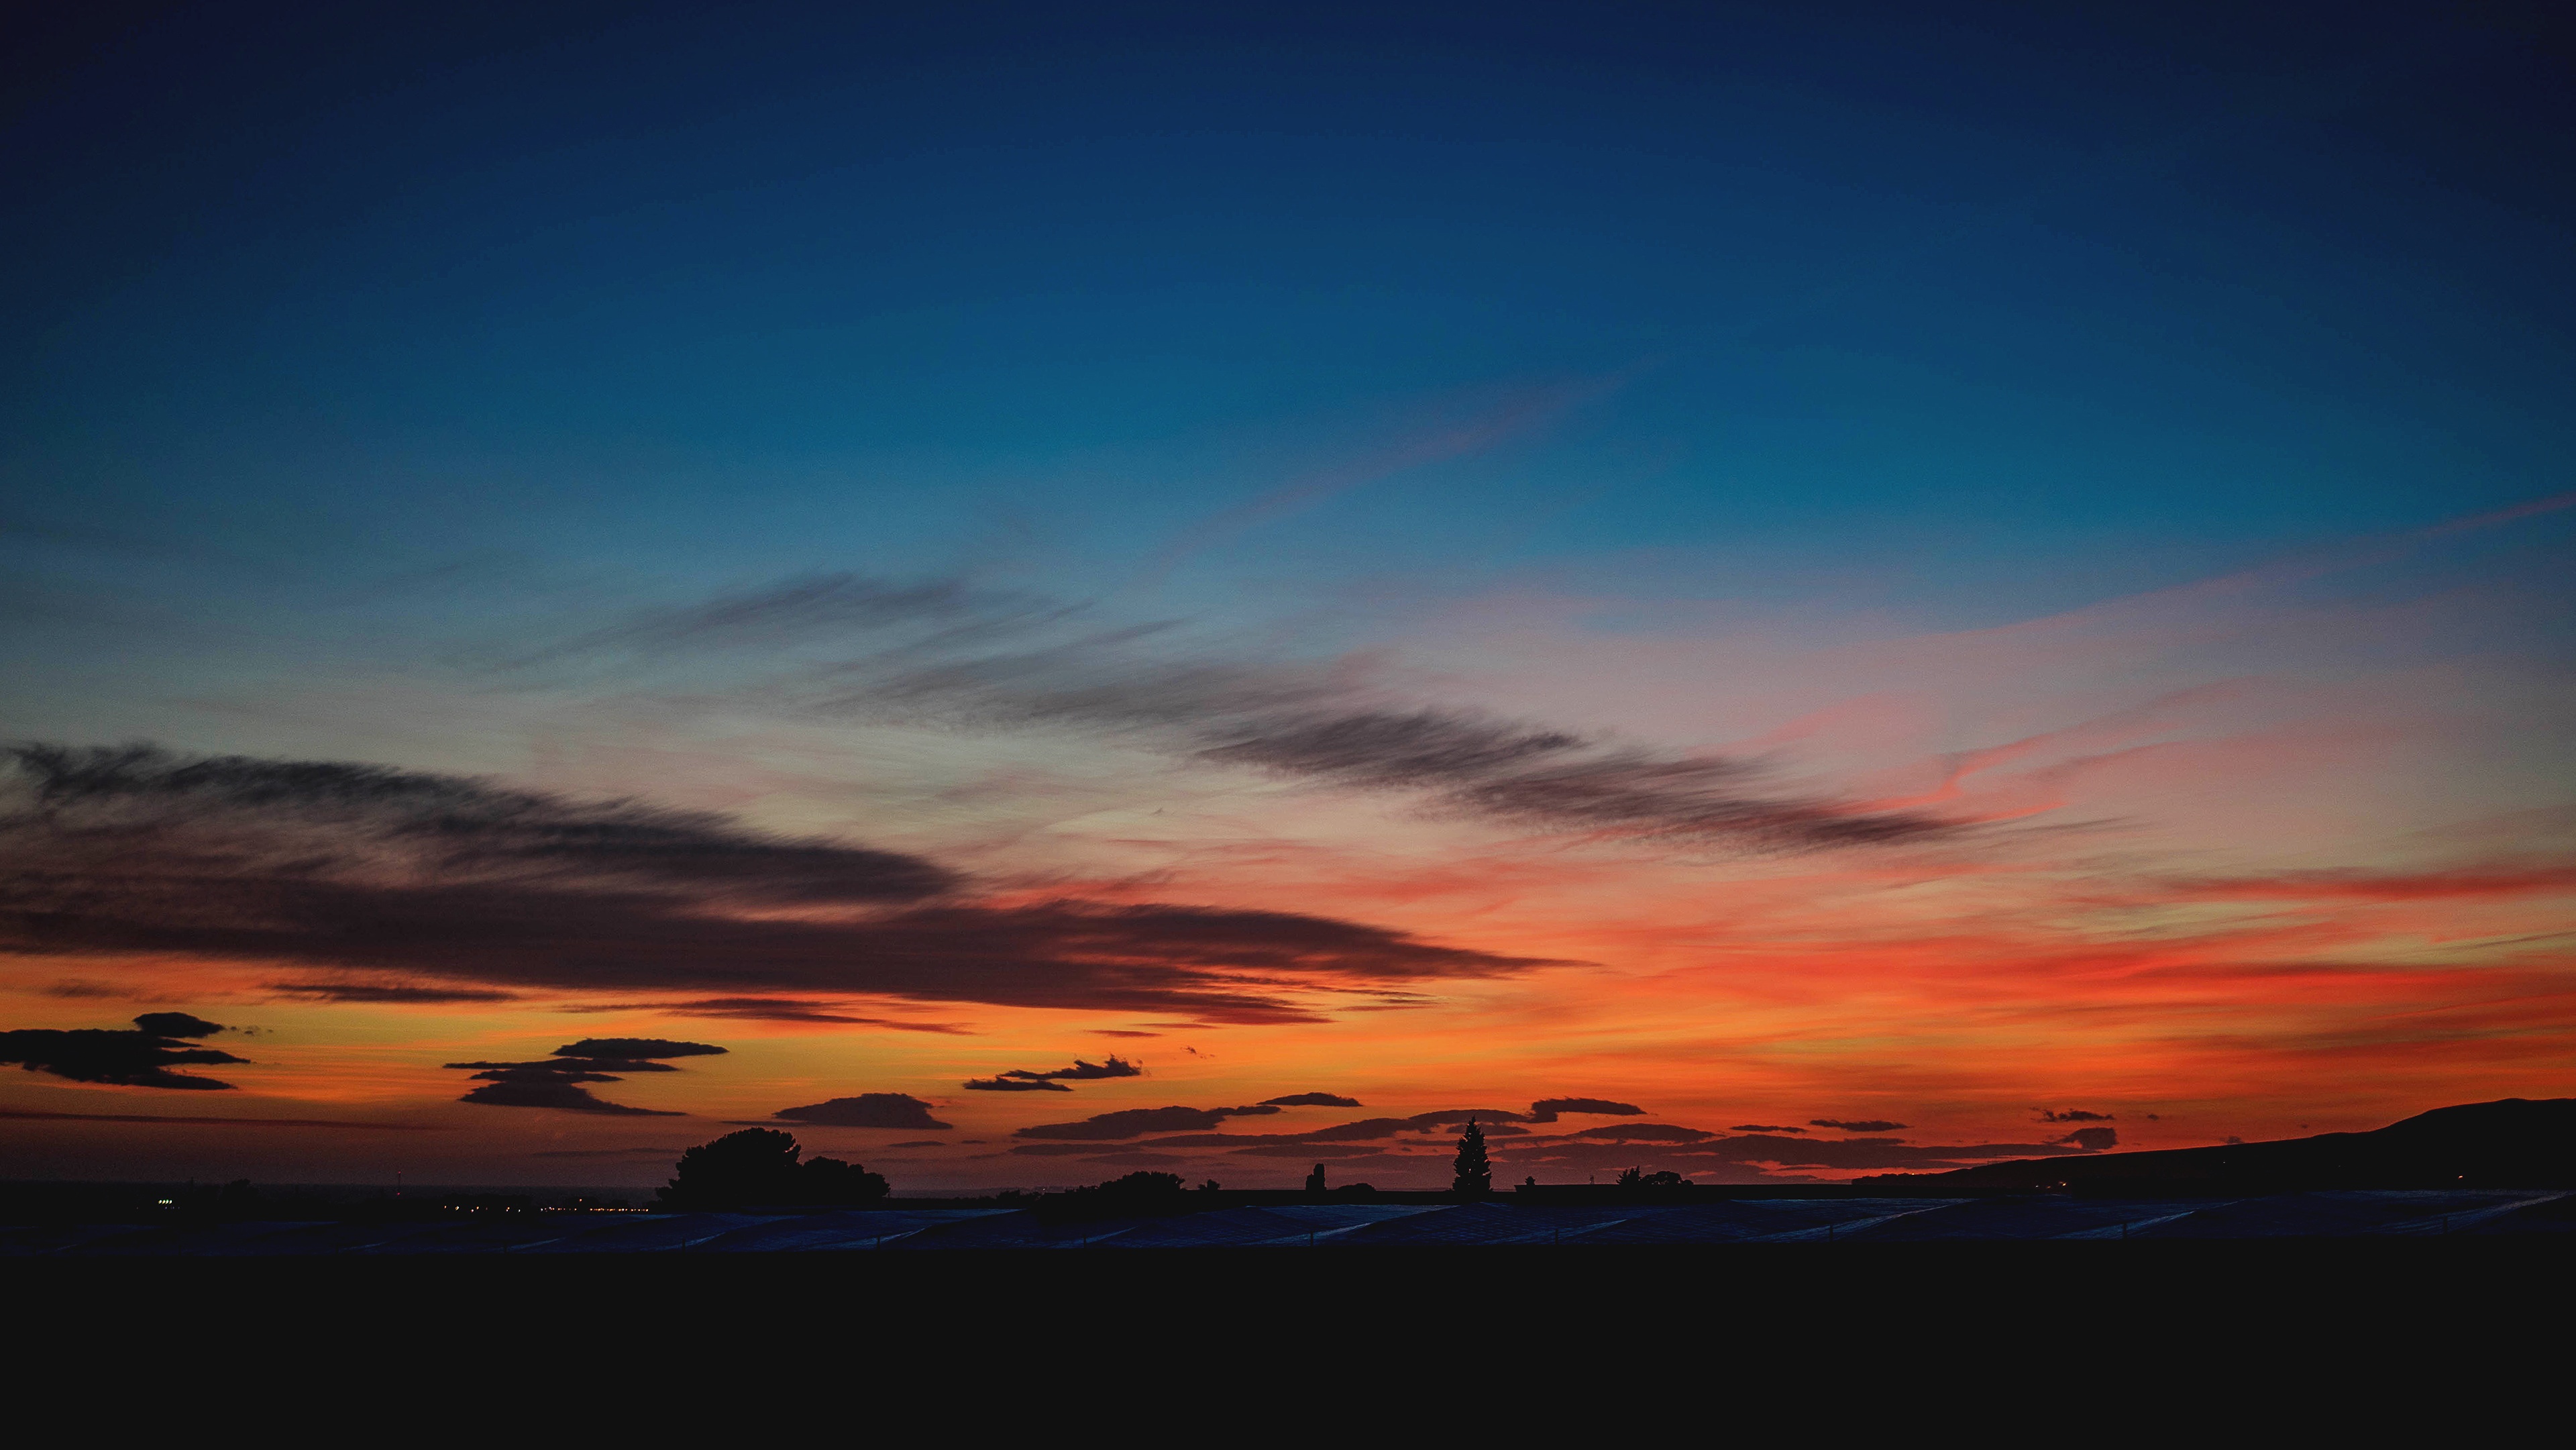
sea, horizon, cloud, sky, sunrise, sunset, sunlight, morning, dawn, atmosphere, dusk, evening, afterglow, red sky at morning